Alexander Scourby

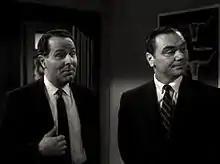
Scourby and Ernest Borgnine in "Man on a String"

Scourby first appeared on screen opposite Glenn Ford in "Affair in Trinidad" (Columbia, 1952) and "The Big Heat" (Columbia, 1953). He appeared again with Glenn Ford in "Ransom!" (MGM, 1956), later to be remade with Mel Gibson and Gary Sinise. Scourby played Dr. Mikhail Andrassy in "The Shaggy Dog" (1959). "None of the pictures I've done have been really important or very good", Scourby later said, "with the exception—and it is debatable—of "Giant" (Warner Brothers, 1956)". In the film version of Edna Ferber's novel Scourby played Polo, the old Mexican ranch foreman. He later had roles in "The Big Fisherman" (Buena Vista, 1959), "Seven Thieves" (1960), "Man on a String" (1960), "The Devil at 4 O'Clock" (1961) and "The Executioner" (1970). During these extremely busy years, Scourby, who had been living with his wife and child in an apartment near Columbia University in New York City, bought a home in Beverly Hills, California. Calls for Scourby to work in New York, however, soon made the Beverly Hills residence as much a commutation point as a home.